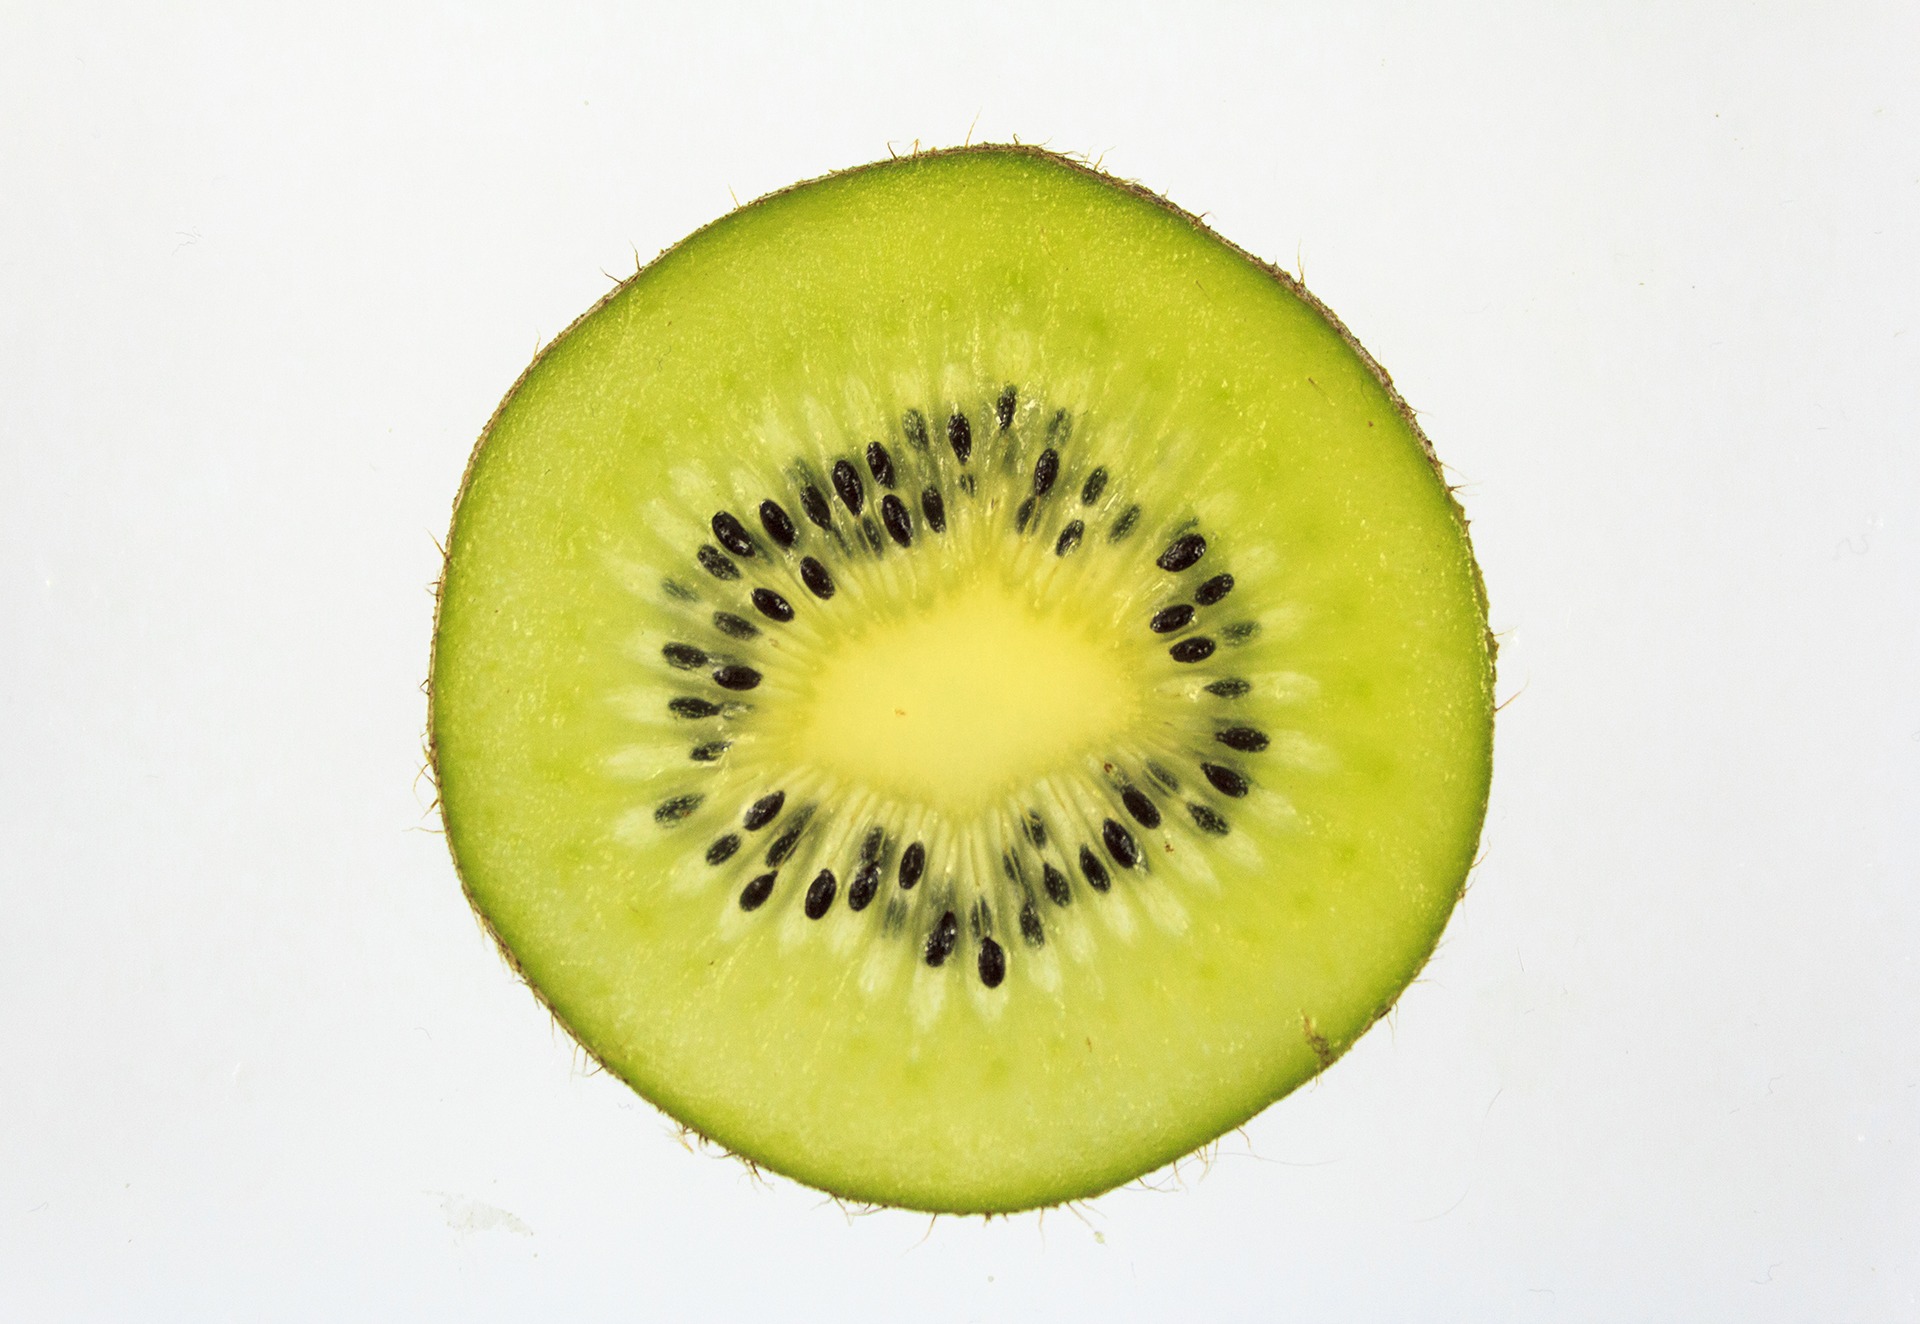
plant, fruit, food, produce, kitchen, healthy, eat, cook, kiwi, nutrition, vitamins, honeydew, flowering plant, land plant, kiwifruit